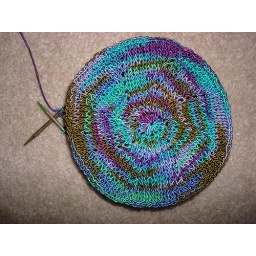
Jenny's Poo Bag Bag (Daria Multi from Noro) to hold the disposable plastic bags generated by dog walks